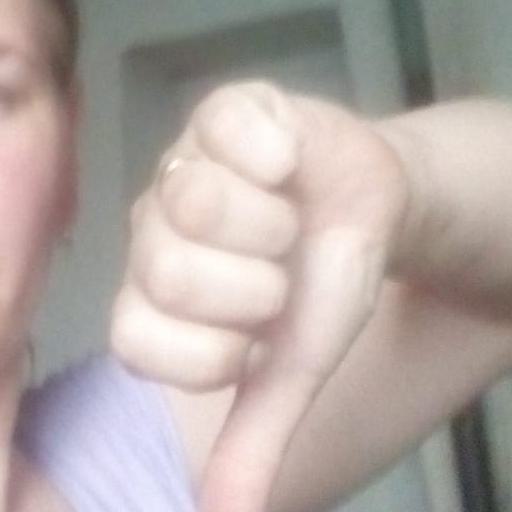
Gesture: dislike